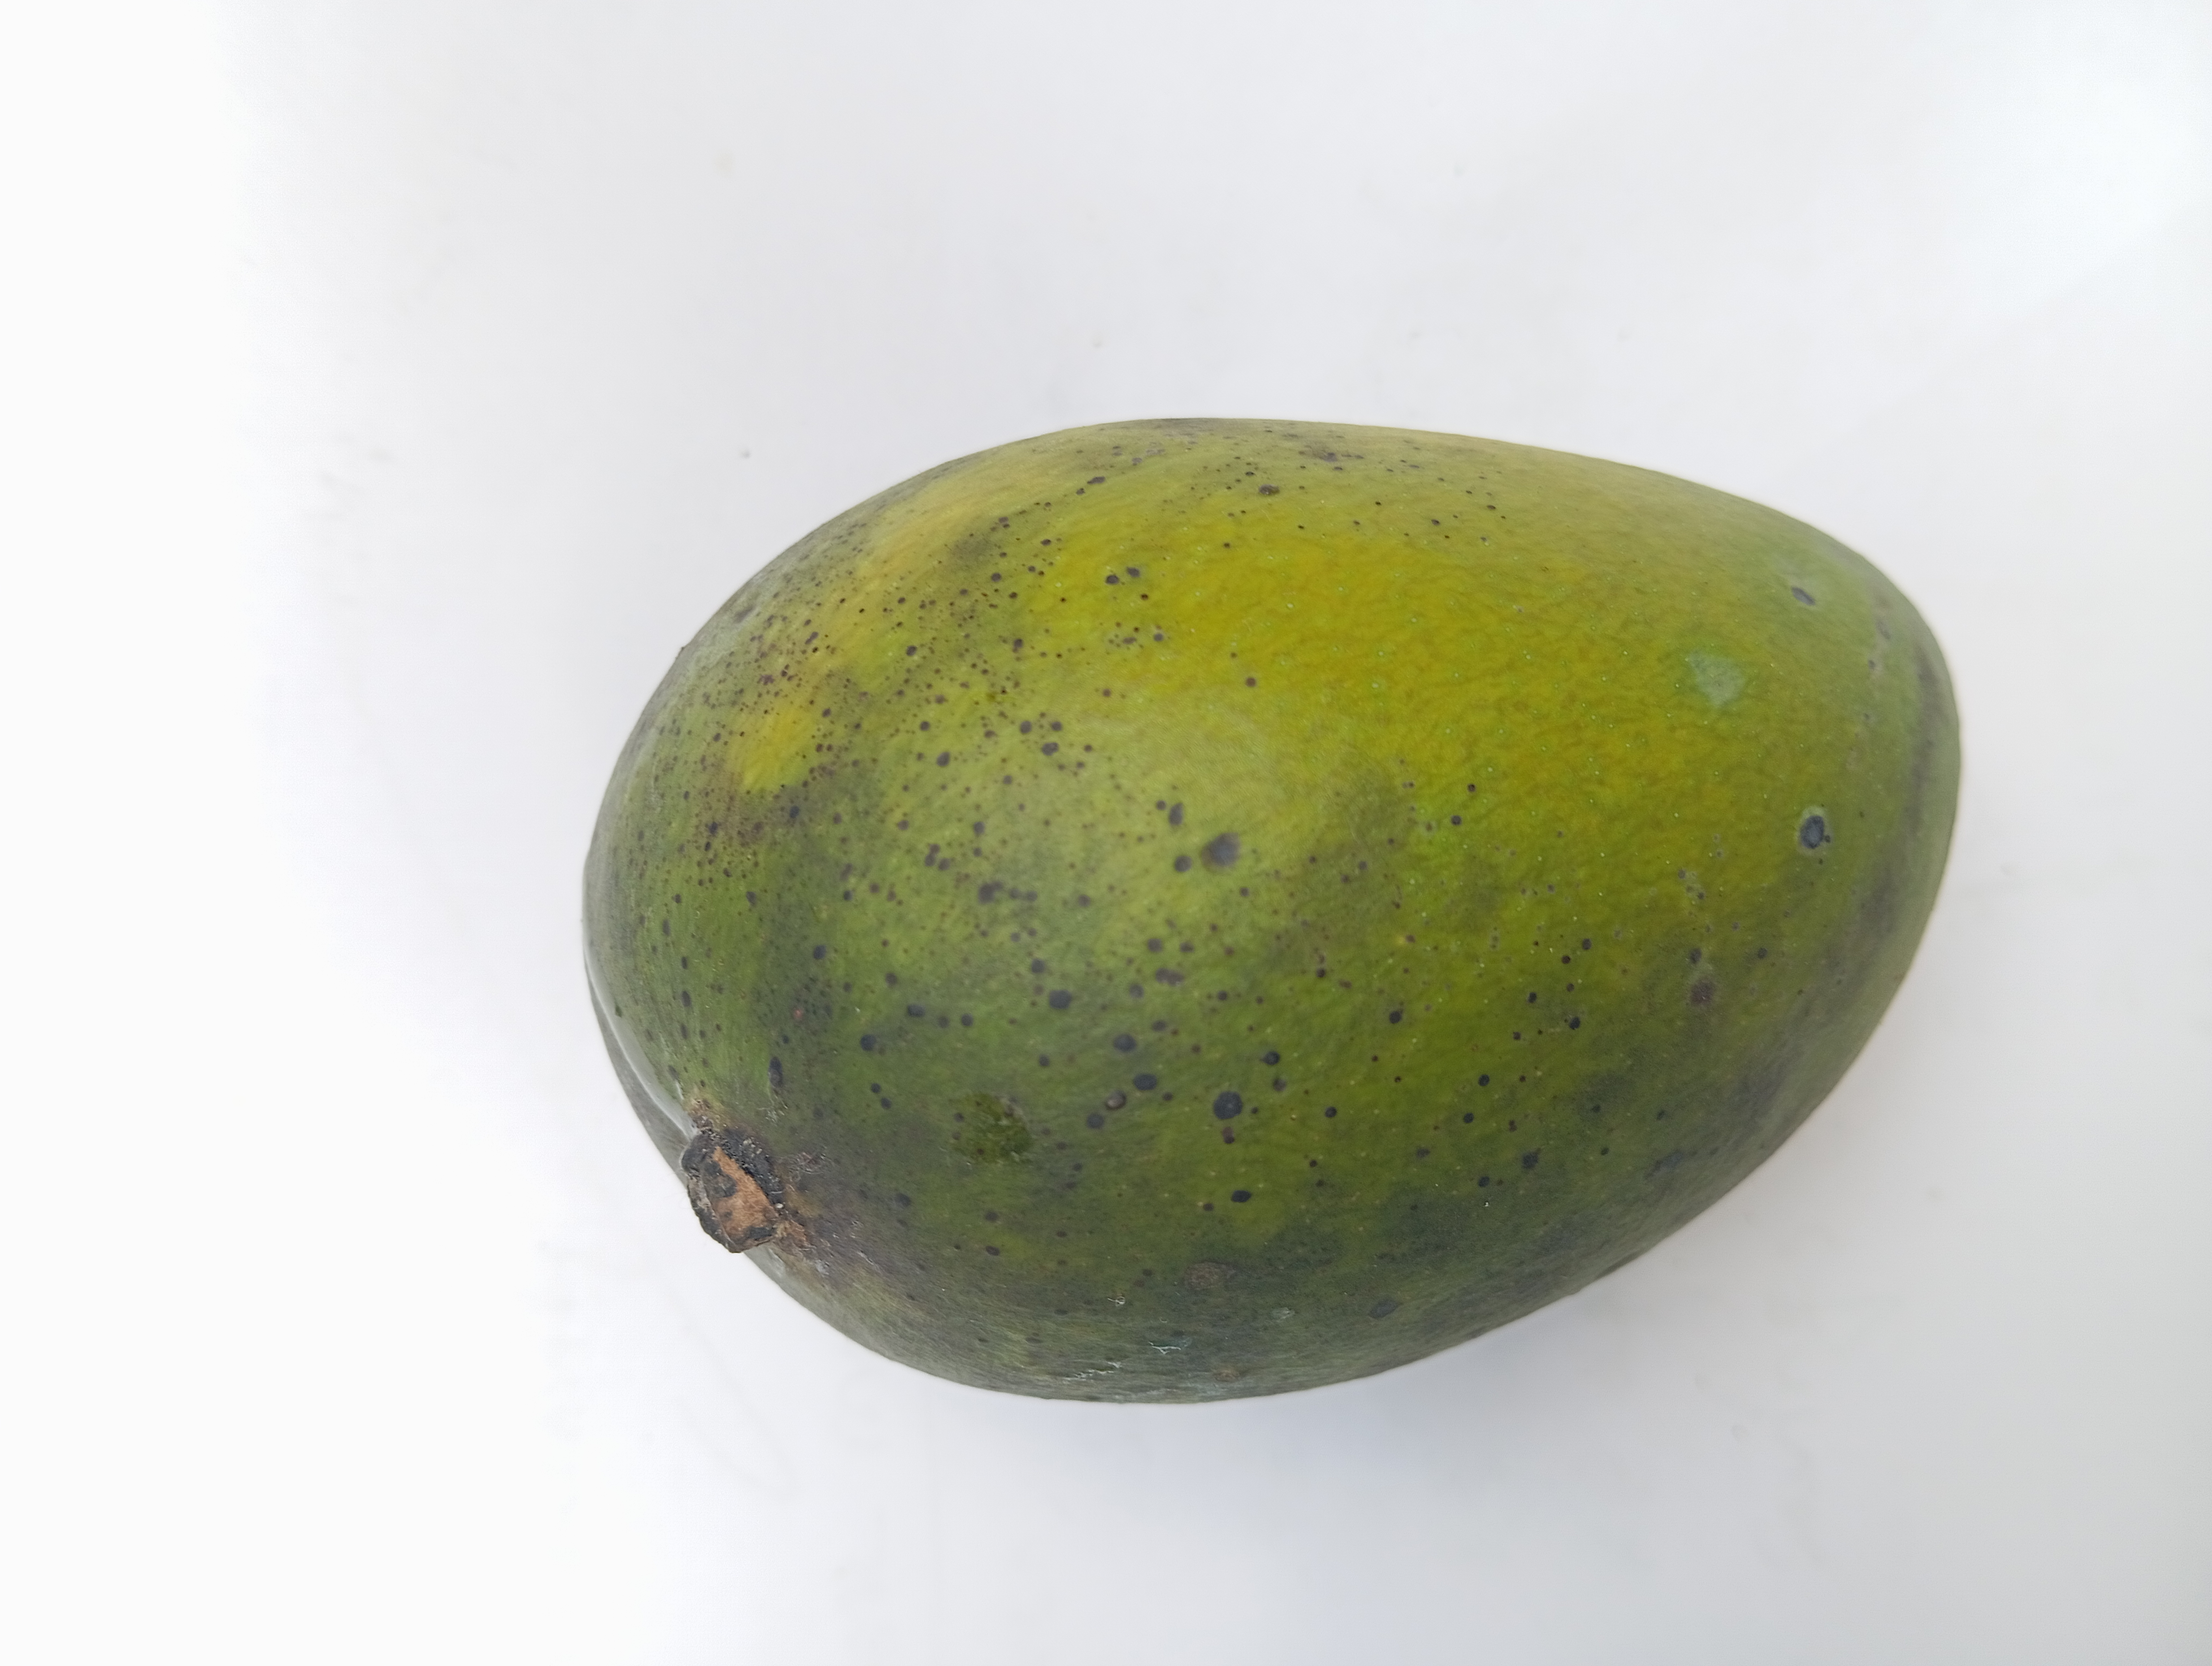
Mango variety: Harivanga